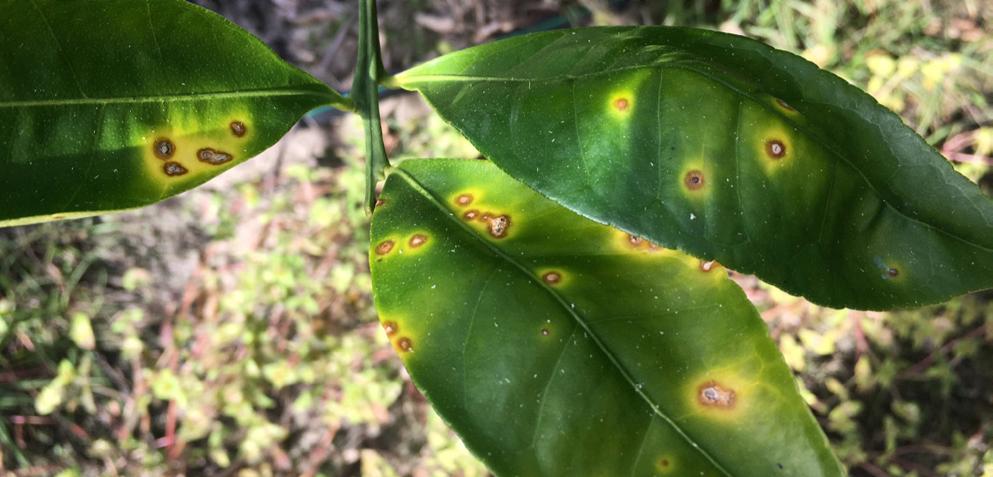
Plant: Citrus
Disease: citrus canker